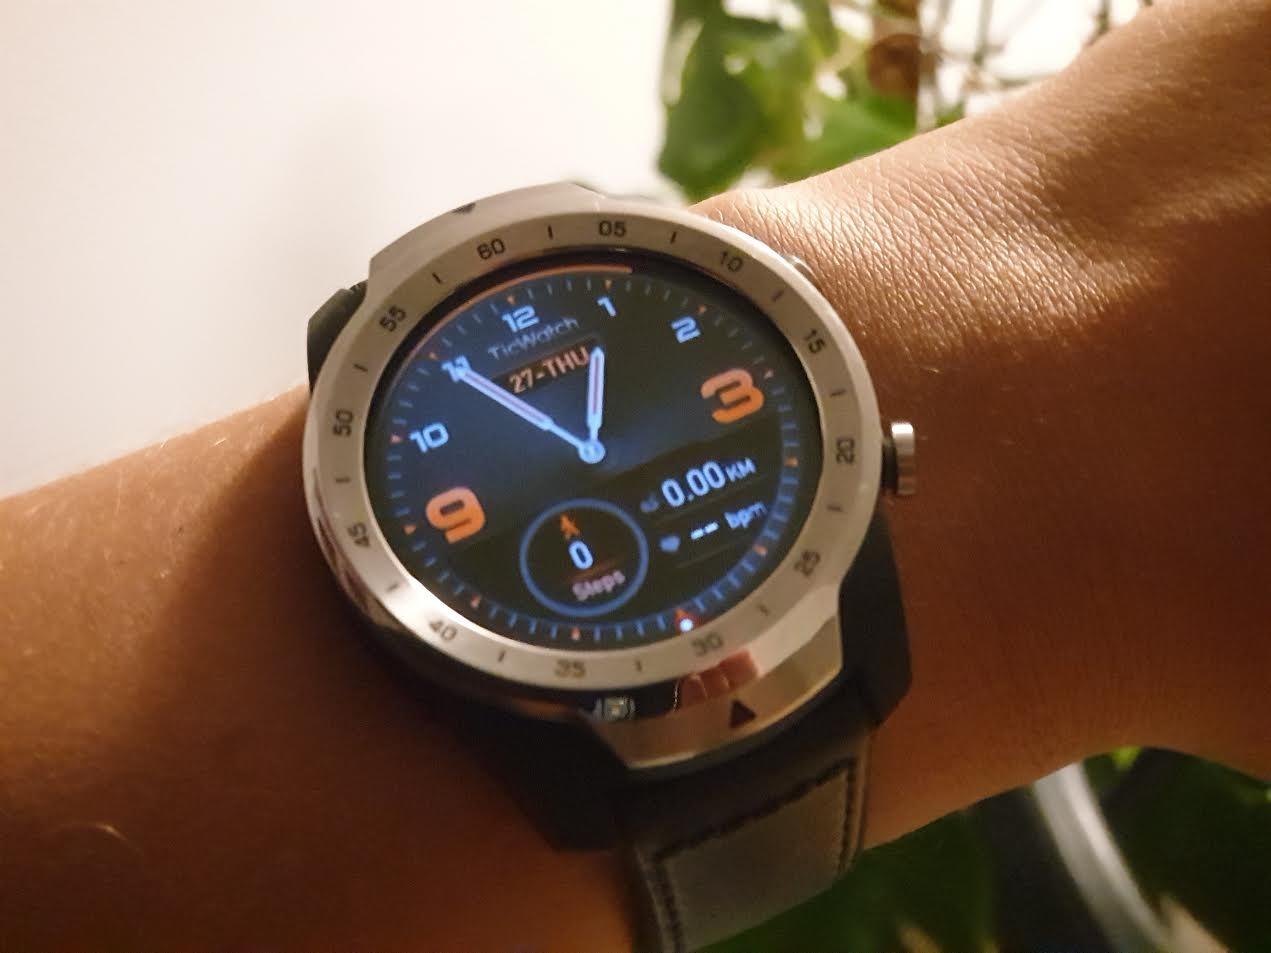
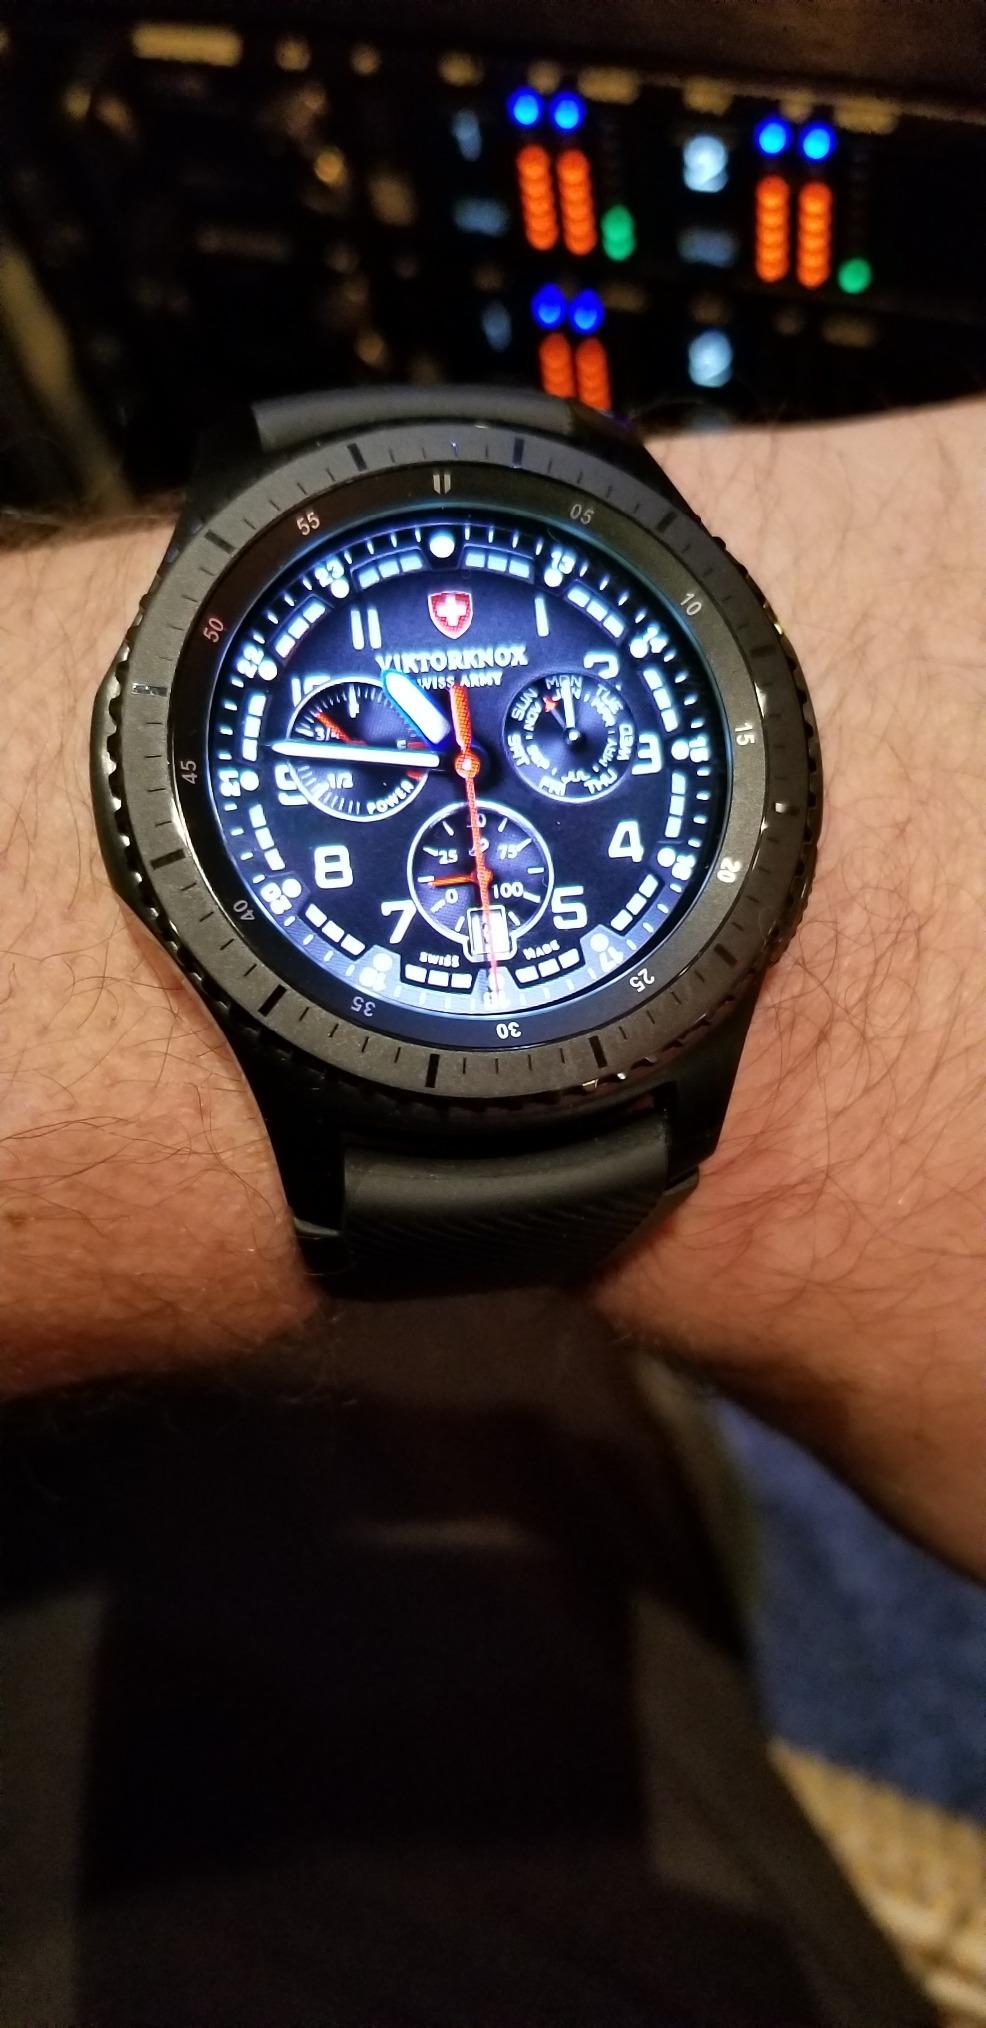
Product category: smartwatch
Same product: no